Masha (2020 film)

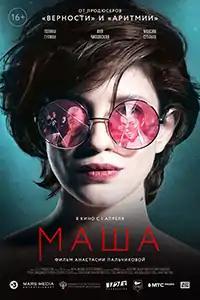
Russian film poster

Masha is a 2020 Russian thriller drama film directed by Anastasiya Palchikova. It is scheduled to be theatrically released on 1 April 2021. The film took part in the competition program of the Kinotavr festival and won the prize for "Best Debut".